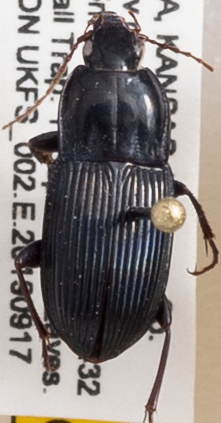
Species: Pterostichus permundus
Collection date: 2019-09-17
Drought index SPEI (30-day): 1.13
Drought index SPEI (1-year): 1.69
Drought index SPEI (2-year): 0.764